Rec (film series)

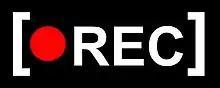
Self-made logo artwork

Rec (stylized as [•REC]) is a Spanish supernatural zombie horror film franchise. The original 2007 film was shot in Barcelona, Spain and the title is an abbreviation of the word "record", as it appears on a video camera.